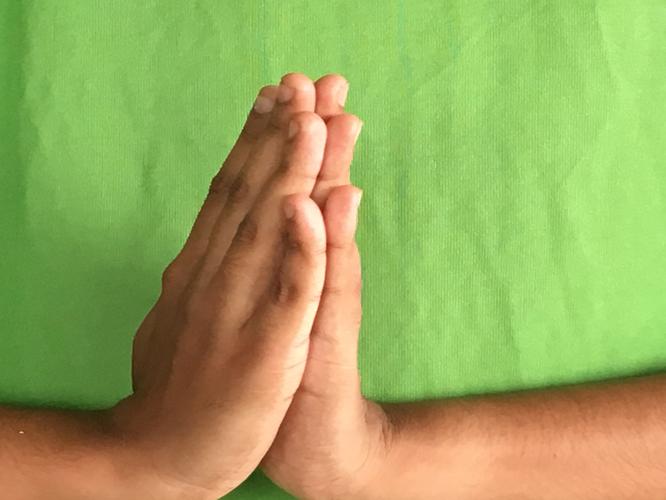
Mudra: Anjali
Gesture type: double_hand